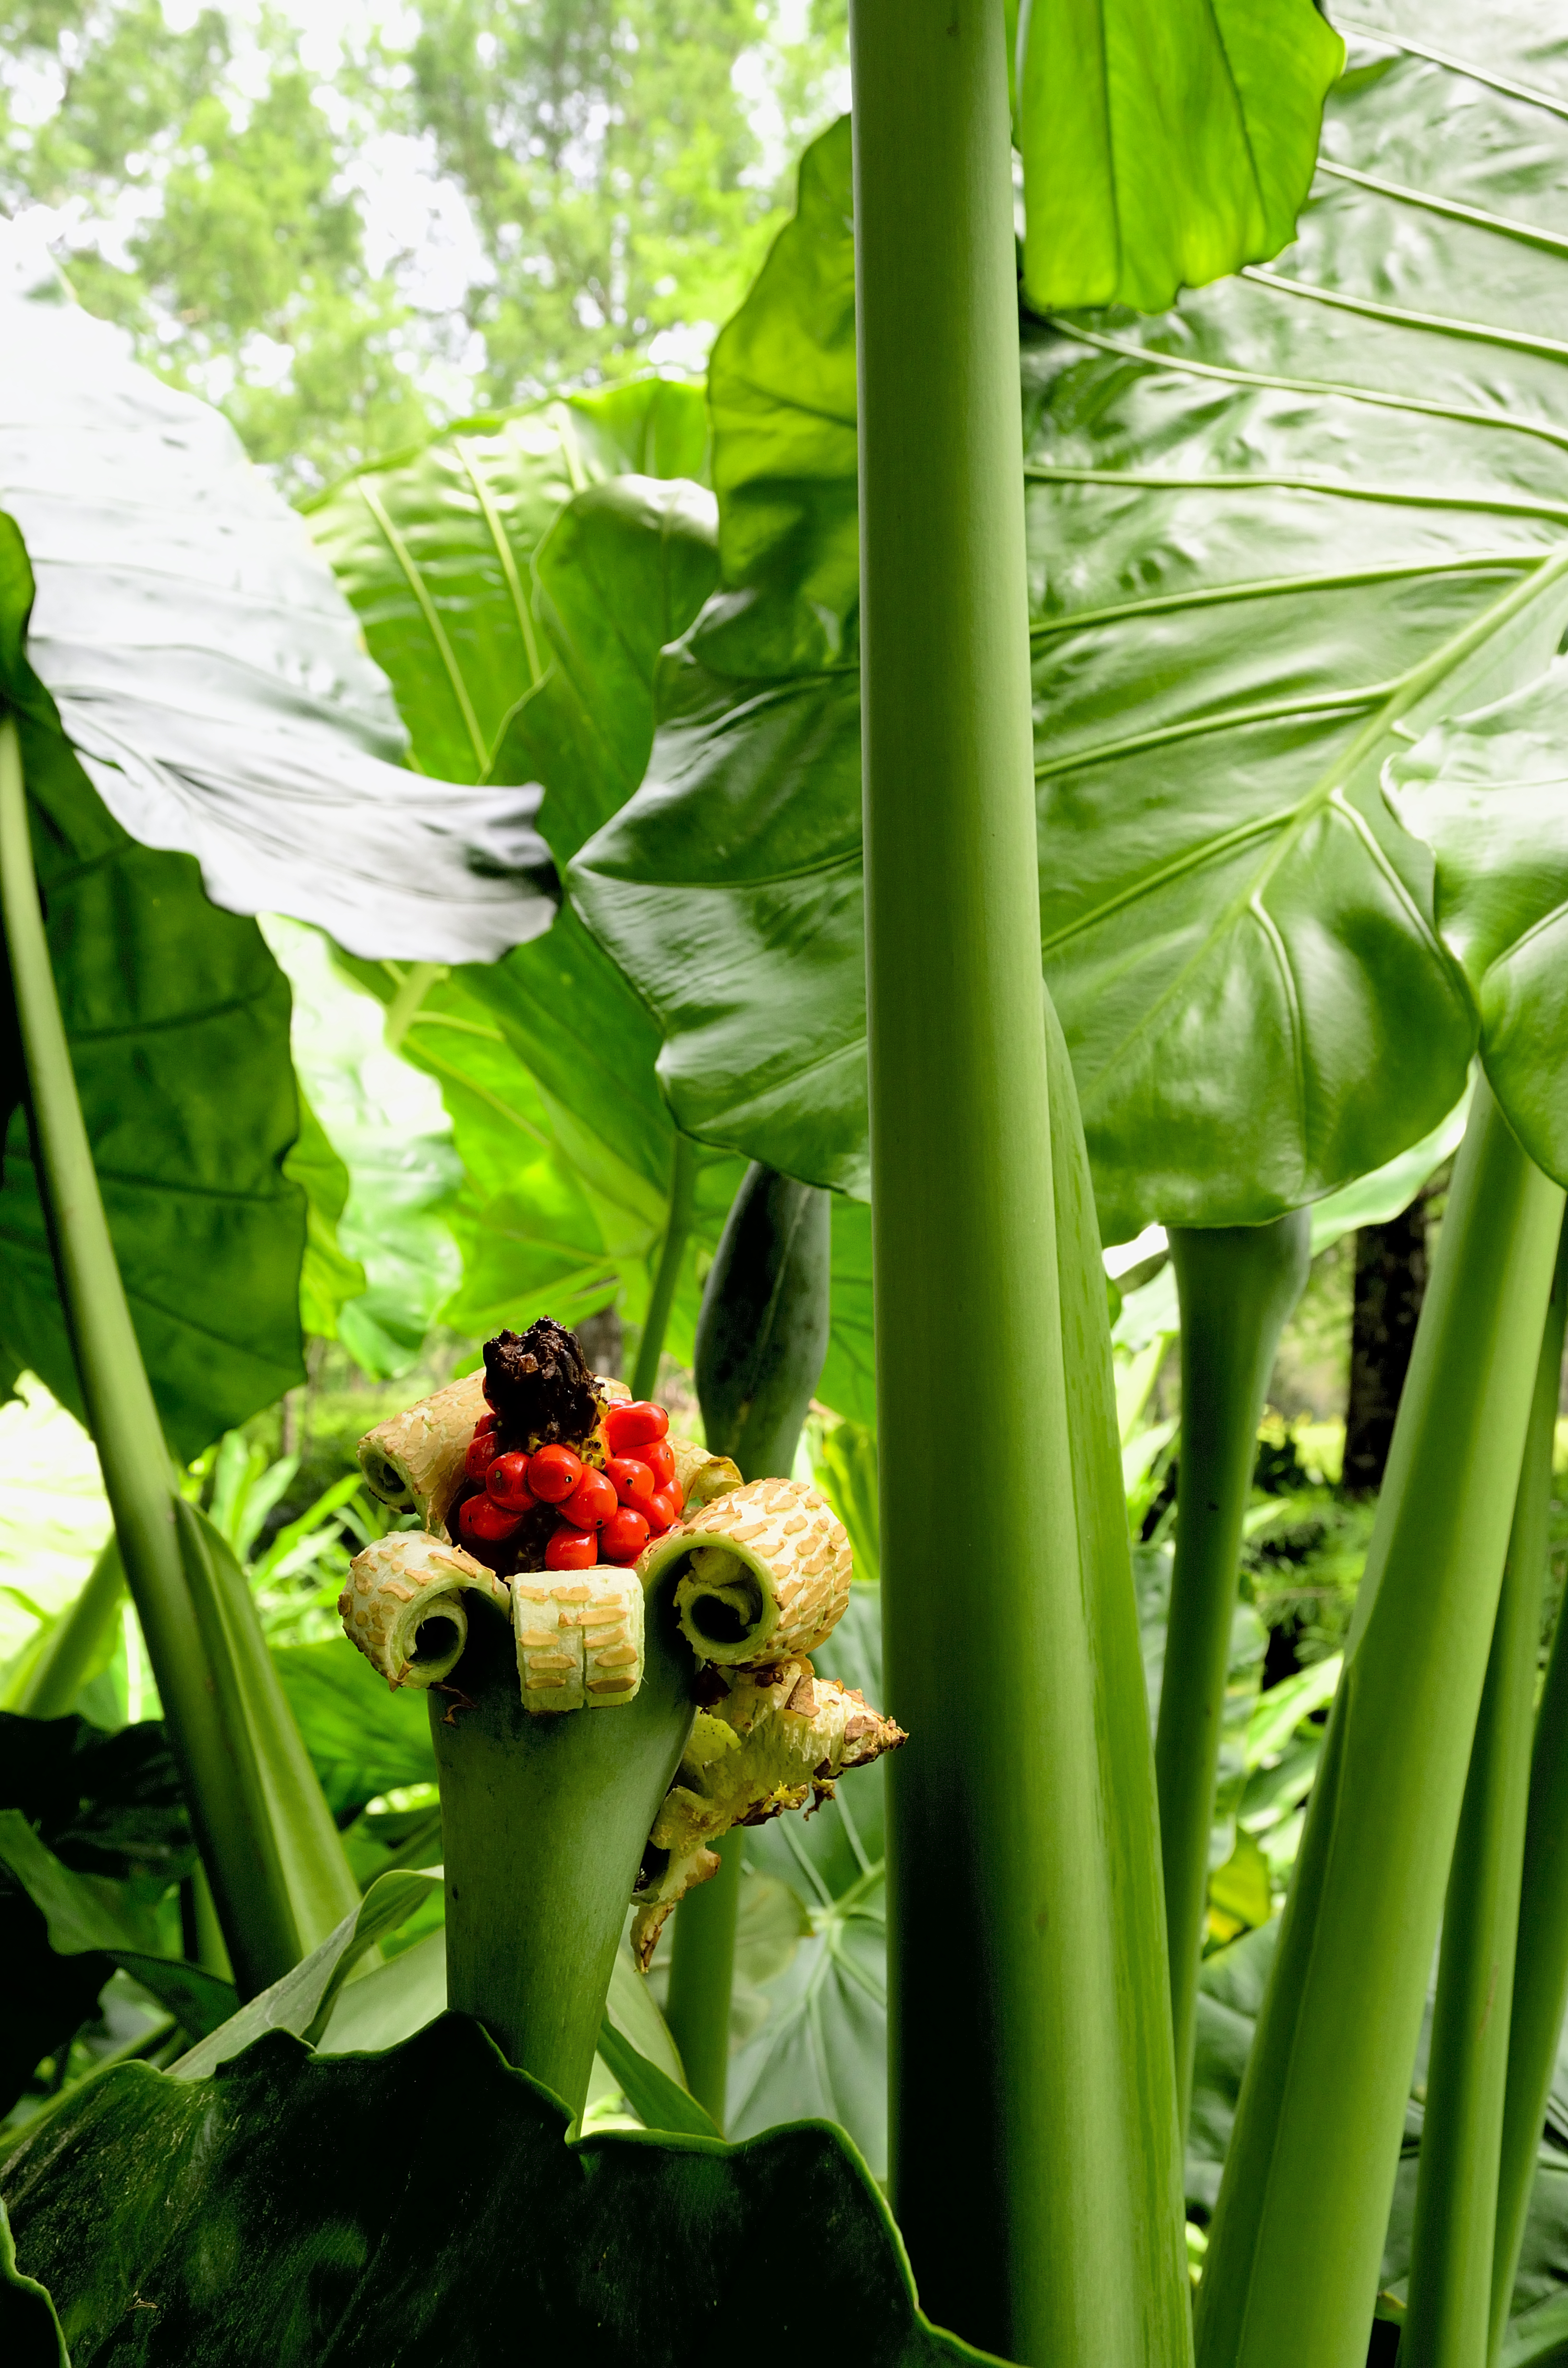
tree, nature, forest, grass, plant, leaf, flower, green, jungle, produce, botany, garden, flora, rainforest, turismo, verde, misiones, selva, mem2015caraguatay, mem2015, agroturismo, caraguatay, tropics, flowering plant, plant stem, land plant, arecales